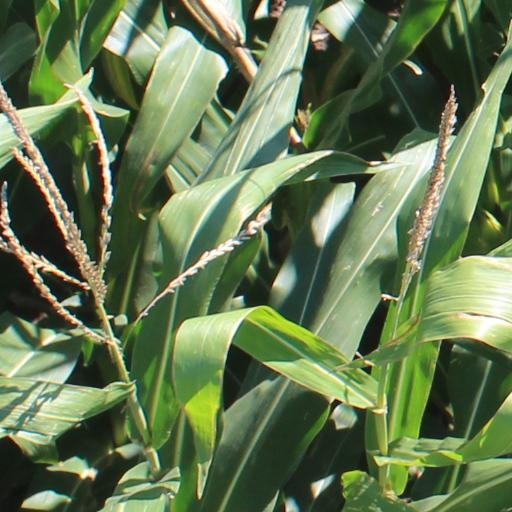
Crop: maize; corn